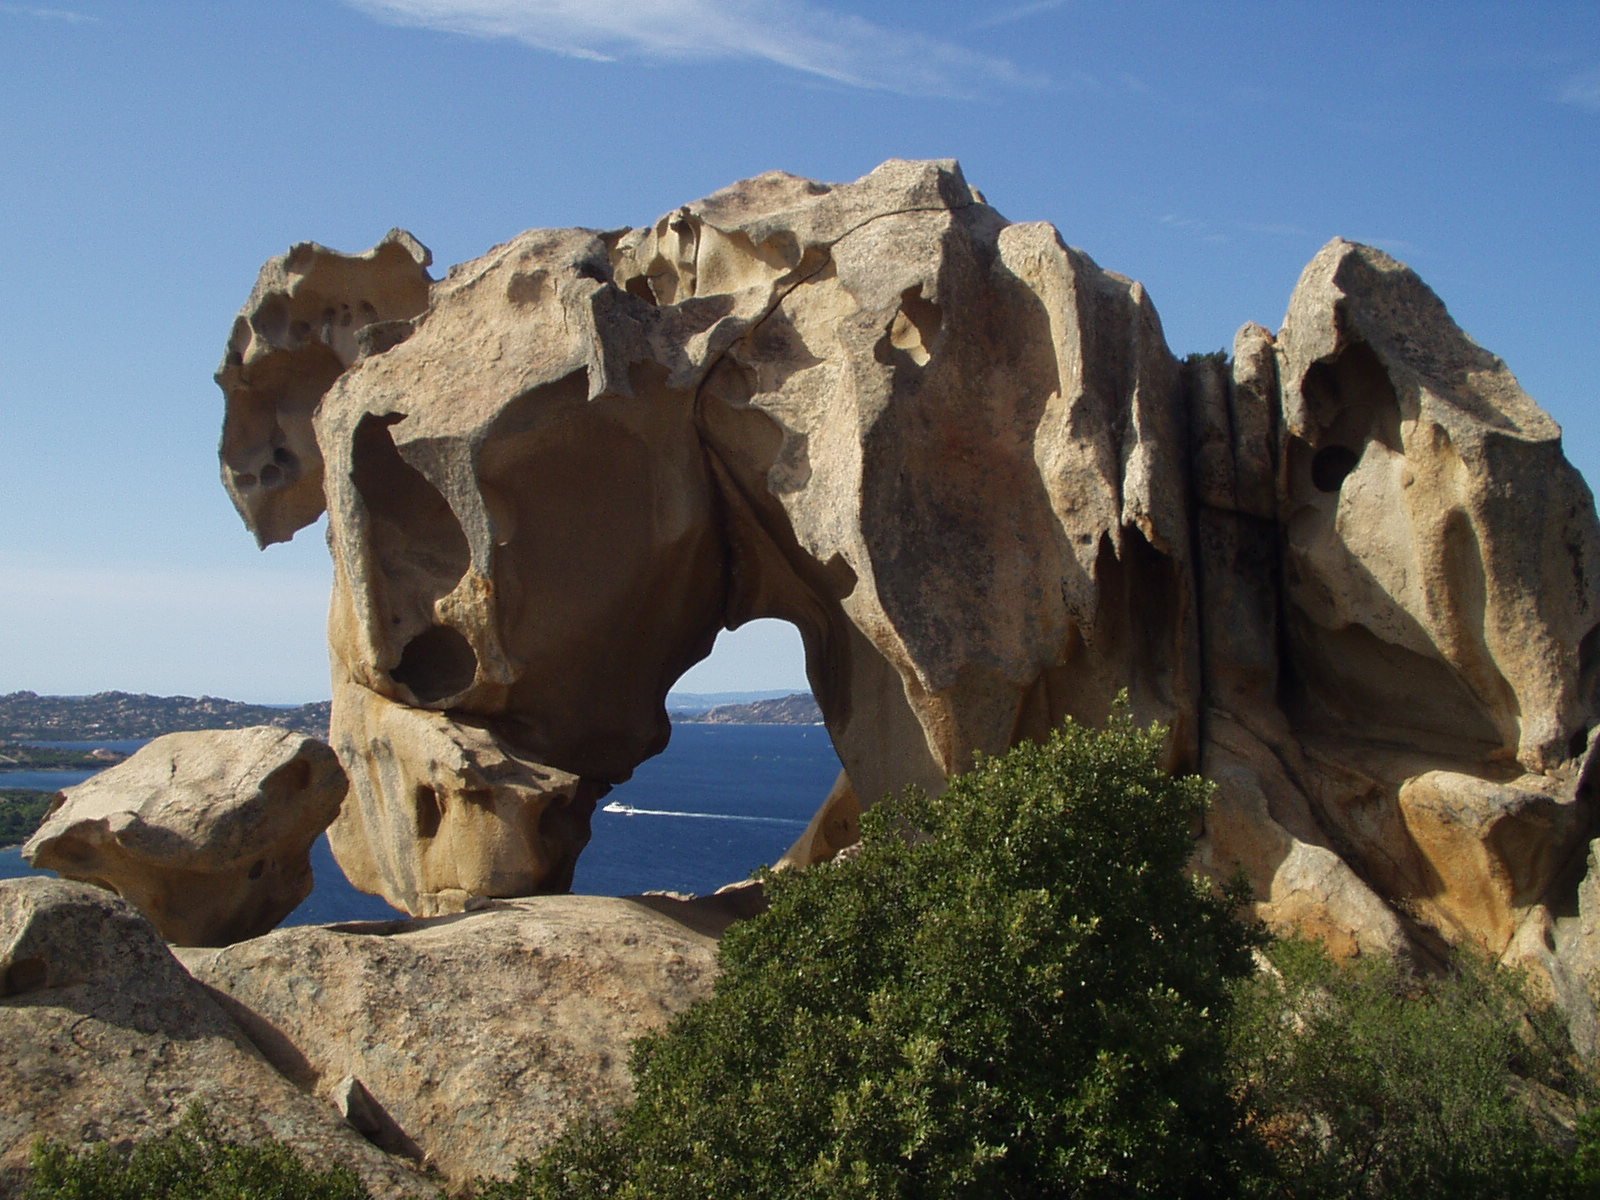
landscape, rock, wilderness, mountain, architecture, valley, mountain range, formation, cliff, bear, arch, terrain, material, geology, badlands, boulder, granite, monolith, sardinia, natural arch, natural environment, mountainous landforms, capo d orso